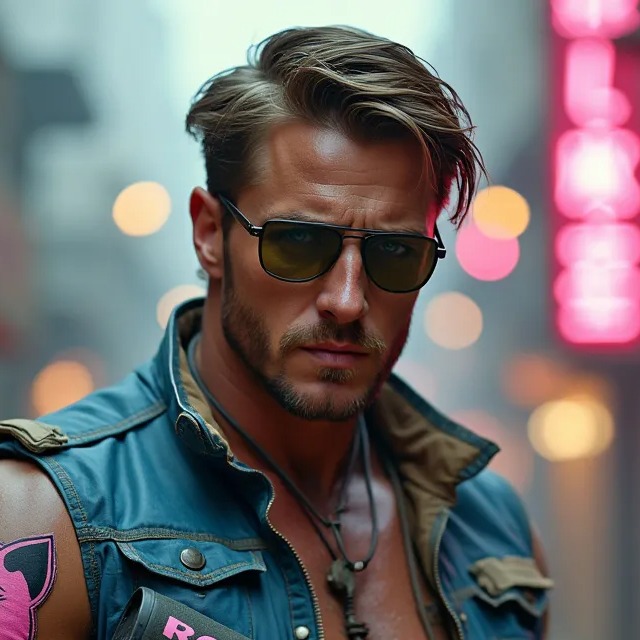
미적 점수 (1~10점): 1